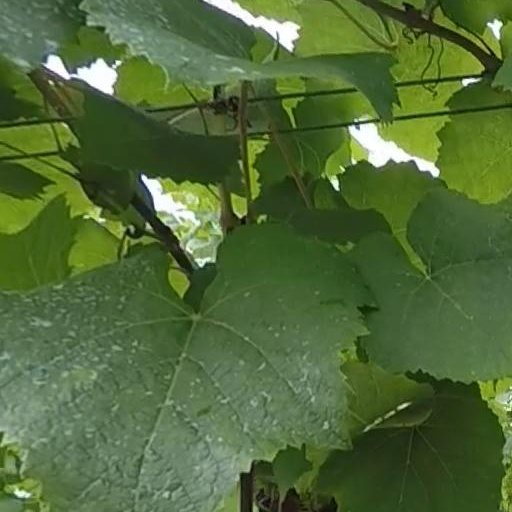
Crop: grape